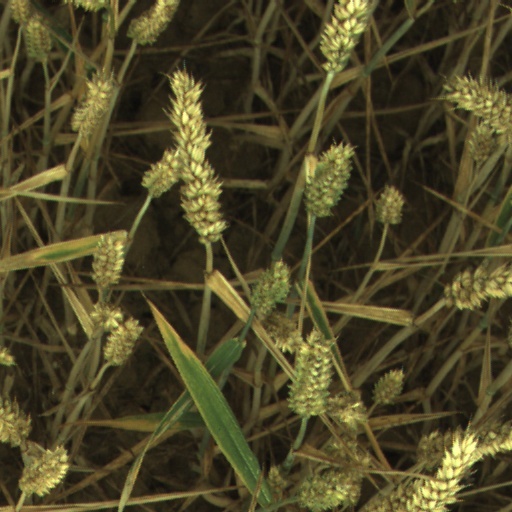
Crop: wheat